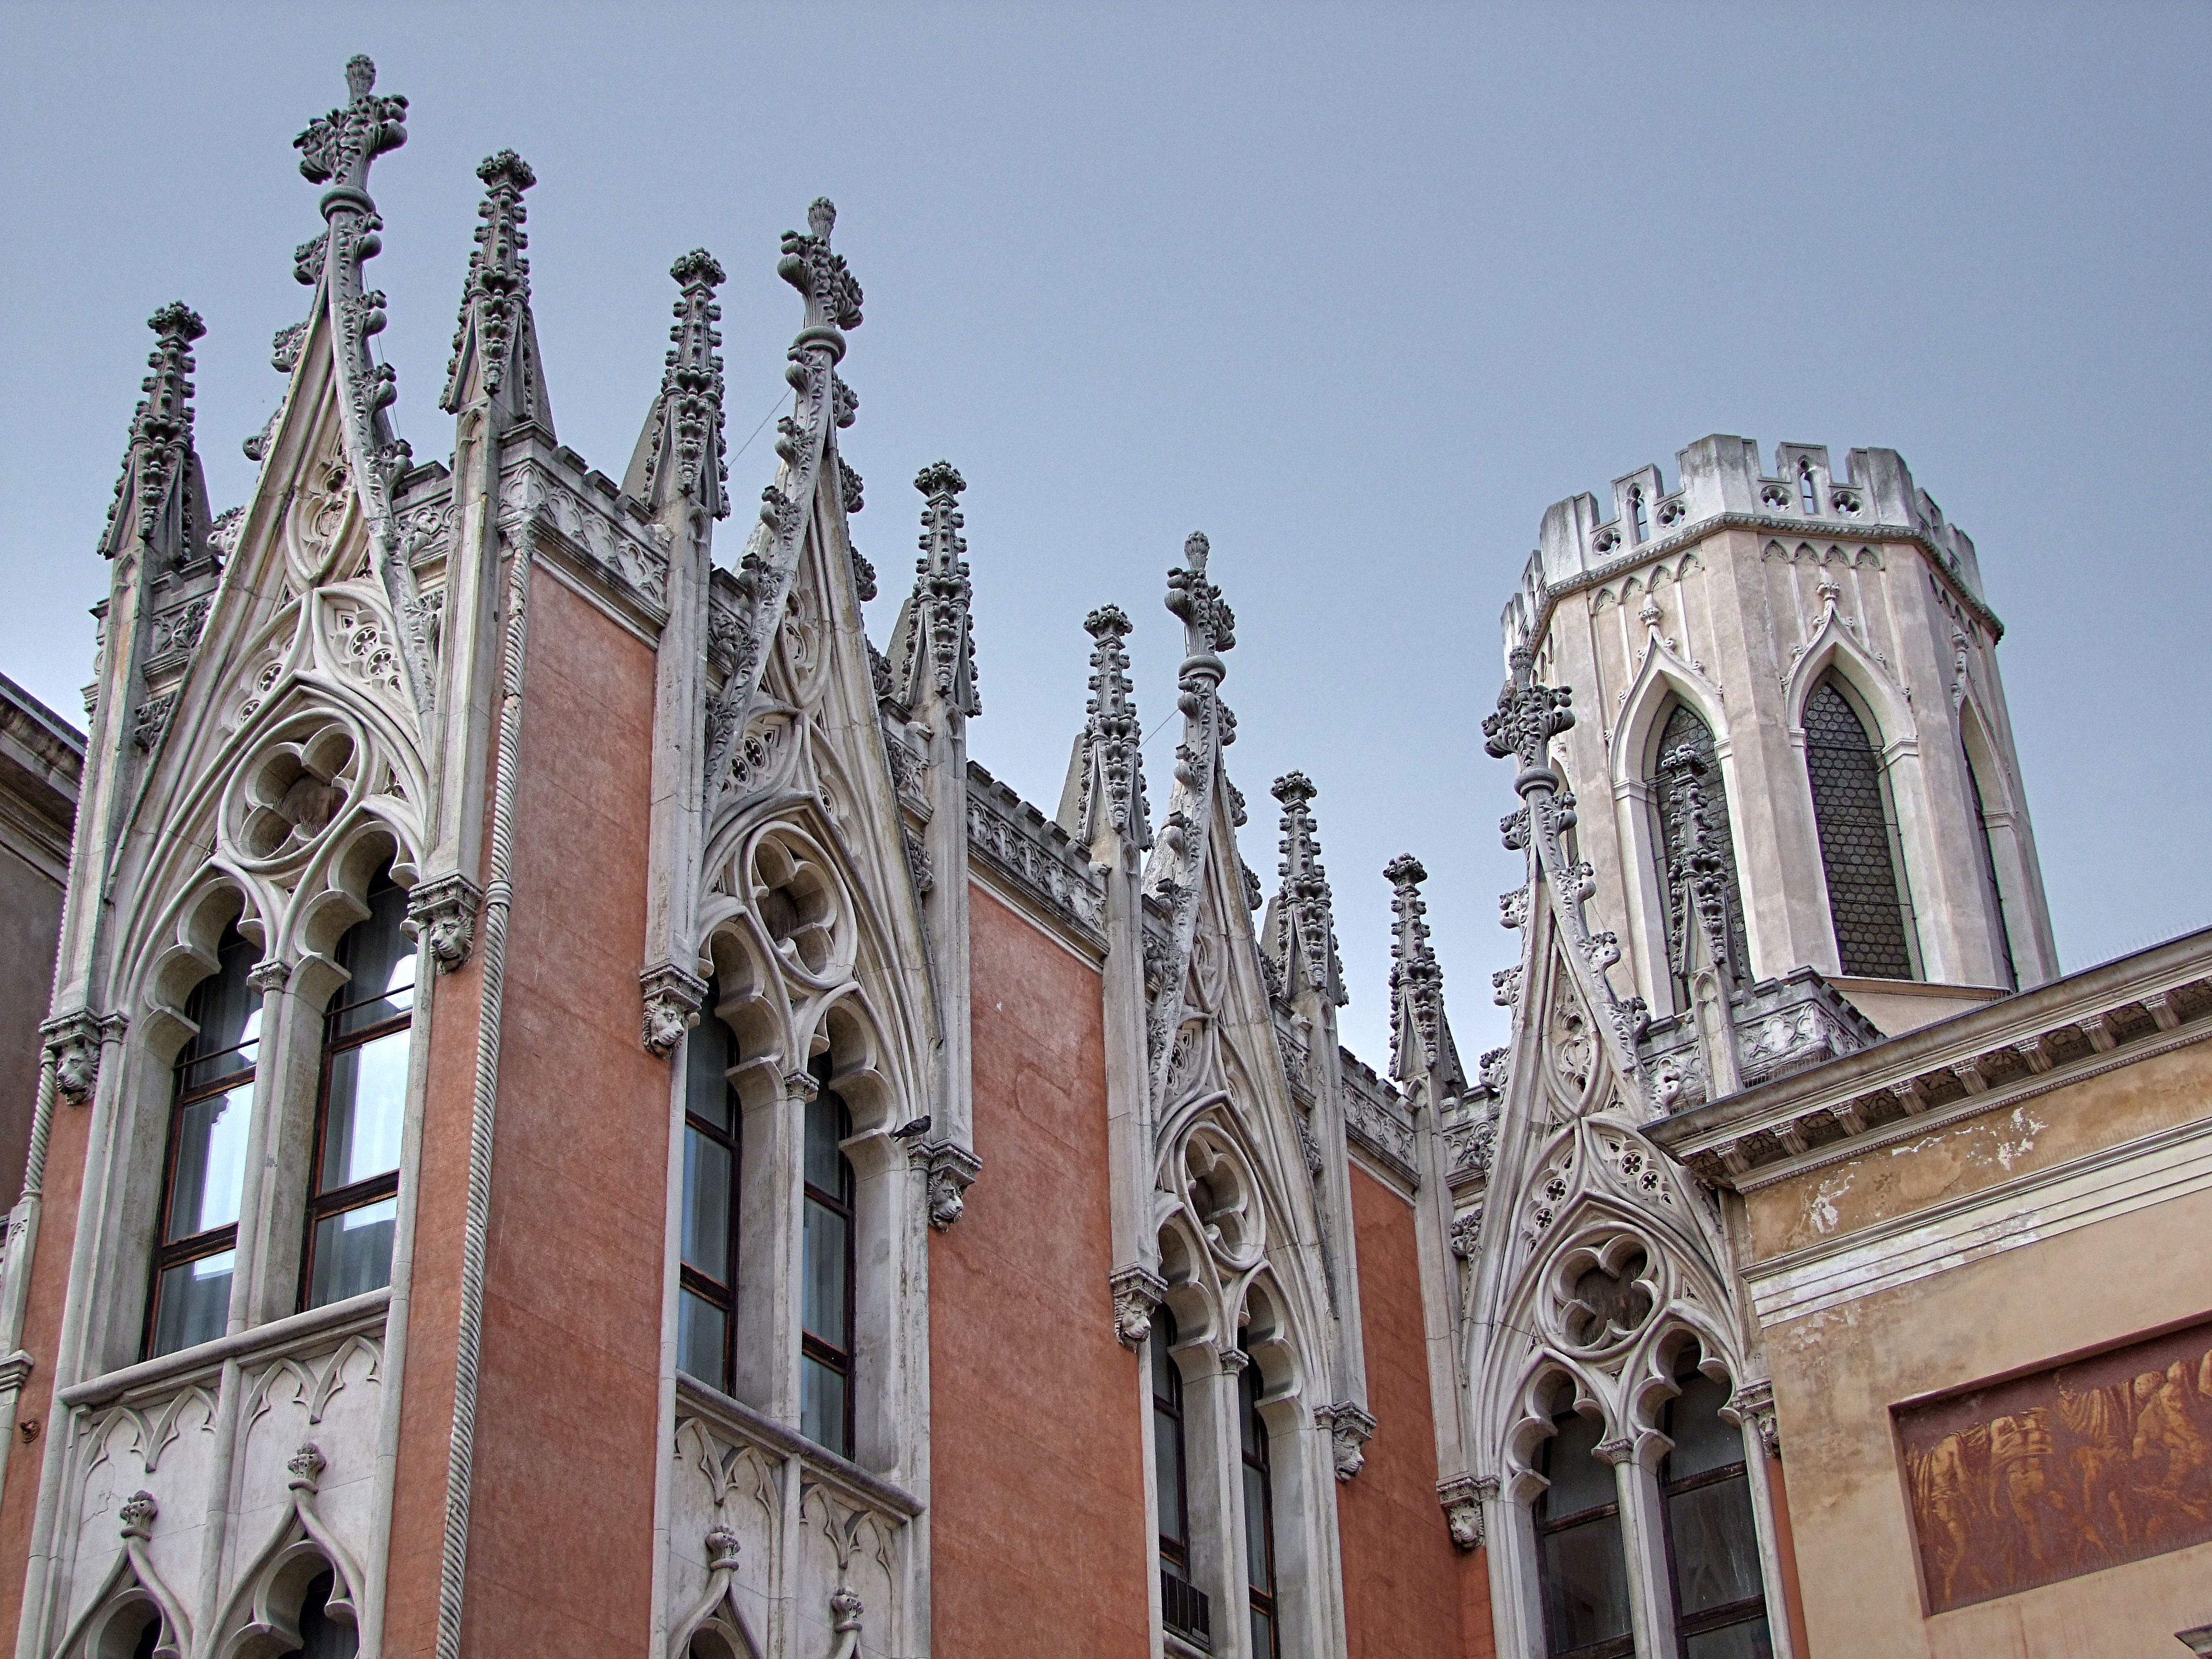
architecture, building, palace, travel, europe, ancient, landmark, italy, facade, church, cathedral, historic, place of worship, spire, synagogue, heritage, basilica, gothic architecture, ancient history